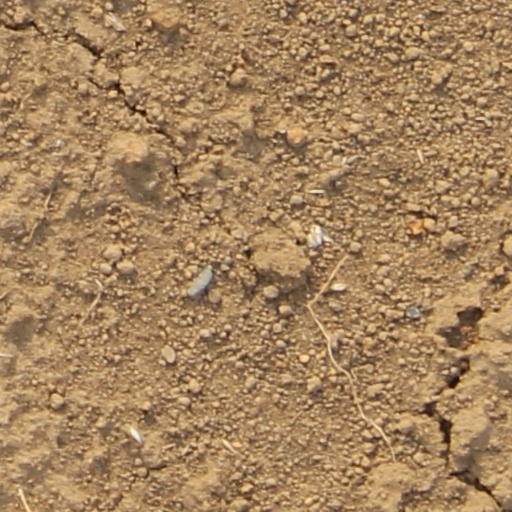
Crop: wheat